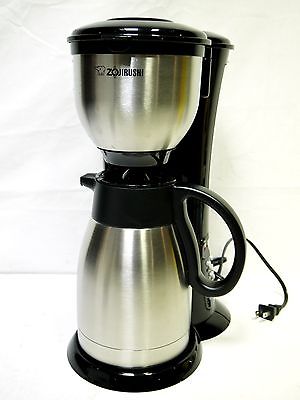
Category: coffee maker